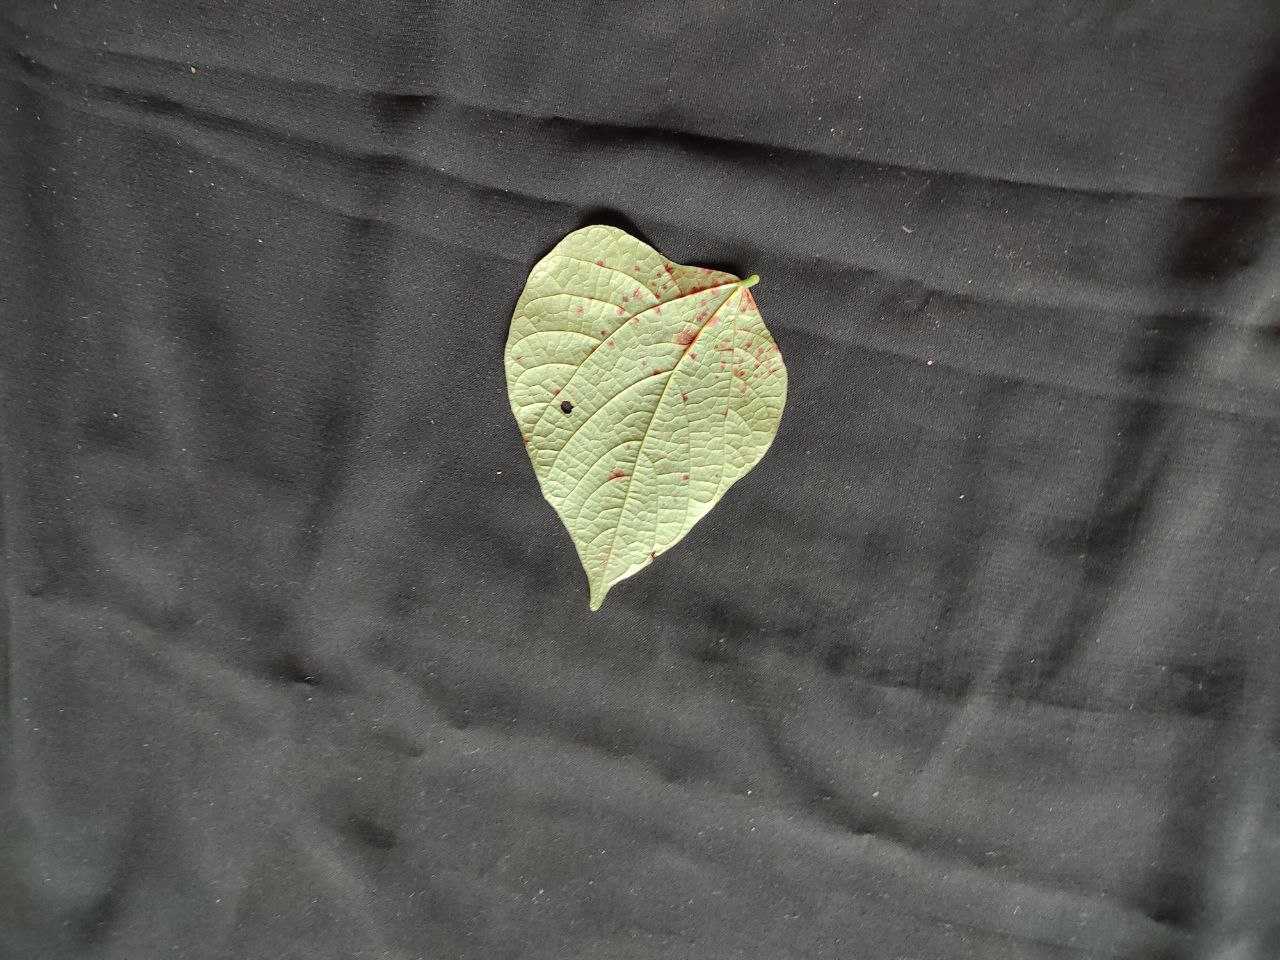
Crop: bean
Leaf condition: Rust